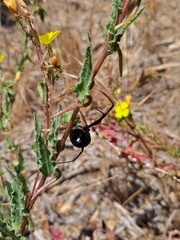
Species: Lactrodectus_hesperus